Teahouse

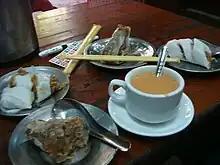
Burmese tea house accompaniments

Throughout China and Japan, a teahouse (Chinese: , or , ; Japanese: ; Standard Nepali: "chiya ghar") is traditionally a place which offers tea to its customers. People gather at teahouses to chat, socialize and enjoy tea, and young people often meet at teahouses for dates. The Guangdong (Cantonese) style teahouse is particularly famous outside of China, especially in Nepal's Himalayas. These teahouses, called serve dim sum, and these small plates of food are enjoyed alongside tea.